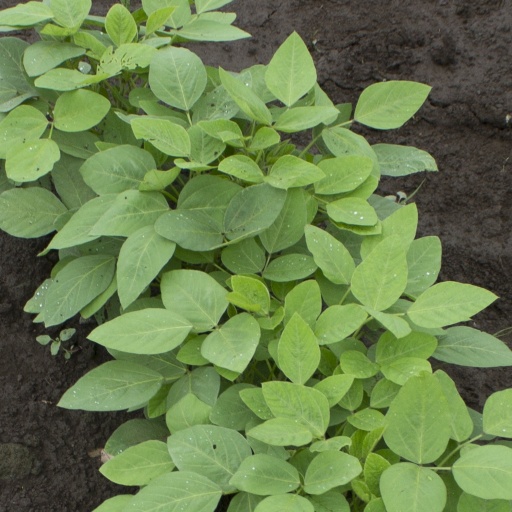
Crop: soybean